Dave Gorman

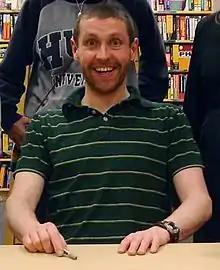
Gorman at a signing event for his "Googlewhack Adventure" book, in 2005

In 2003, Gorman toured Britain with a show titled "Dave Gorman's Googlewhack Adventure", and published a book of the same name. It is another true story. As a result, he believes people took him more seriously and a new novel was commissioned. While trying to write a novel for his publisher, Random House, Gorman became obsessed with Googlewhacks when someone notified him that his site had one (Francophile Namesakes), and caused him to travel across the world finding people who had authored them (one of whom turned out to be one of the Dave Gormans he had met in his first adventure). He eventually spent his publisher's advance on the quest, without writing any of the promised novel, and had to create the "Dave Gorman's Googlewhack Adventure" show to pay them back.